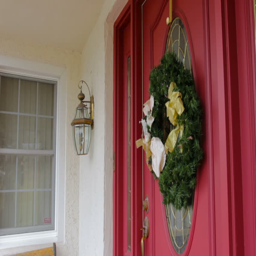
christmas wreath hanging on a red door